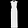
Label: Dress